Pembury Estate

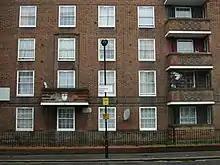
One of 24 walk up blocks

The Pembury Estate is a housing estate in the London Borough of Hackney in East London next to the Hackney Downs. The Pembury Estate consists of two sections: Old Pembury and New Pembury (divided into East and West). Old Pembury consists of 24 1930s walk-up blocks. New Pembury consists of multiple 1960s maisonettes and bungalows, and the Pembury Circus development which is composed of 268 new homes. The Pembury Estate has approximately 1,500 to 2,000 residents. It is managed by the Peabody Trust.